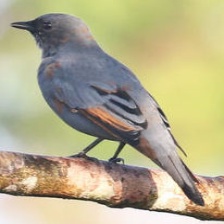
Species: GREY CUCKOOSHRIKE
Scientific name: CORACINA CAESIA